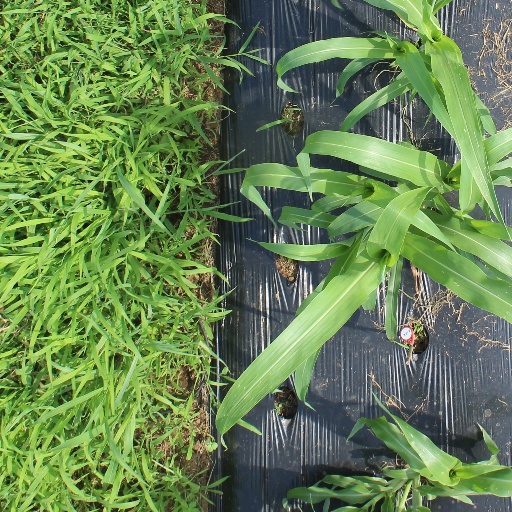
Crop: sorghum